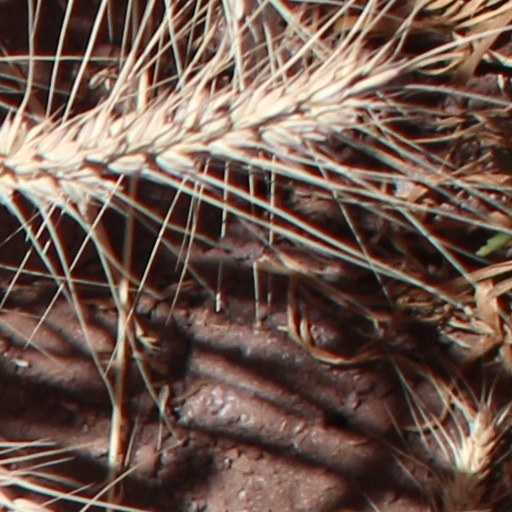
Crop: wheat